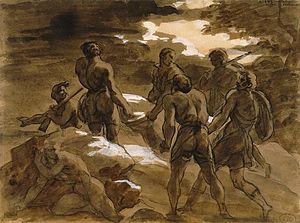
Cette page concerne l'année 1817 du calendrier grégorien.
L’affaire Fualdès est une affaire judiciaire qui défraye la chronique de 1817 à 1818 dans la France de la Restauration et n’a cessé par la suite de susciter les passions.